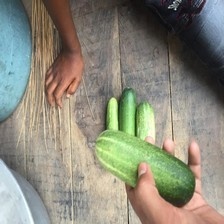
Label: cucumber